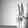
ASL letter: W